Concordia University Texas

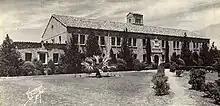
Historic Kilian Hall

Concordia was founded in 1926 as "Lutheran Concordia College of Texas", a four-year high school that prepared young men for careers in ministry and teaching. The school opened with 26 students on its original site along East Avenue (now Interstate 35) on the then northern outskirts of Austin, Texas. In 1929, a two-story classroom building, later called the Music Building, and still later known as College Central, was built.